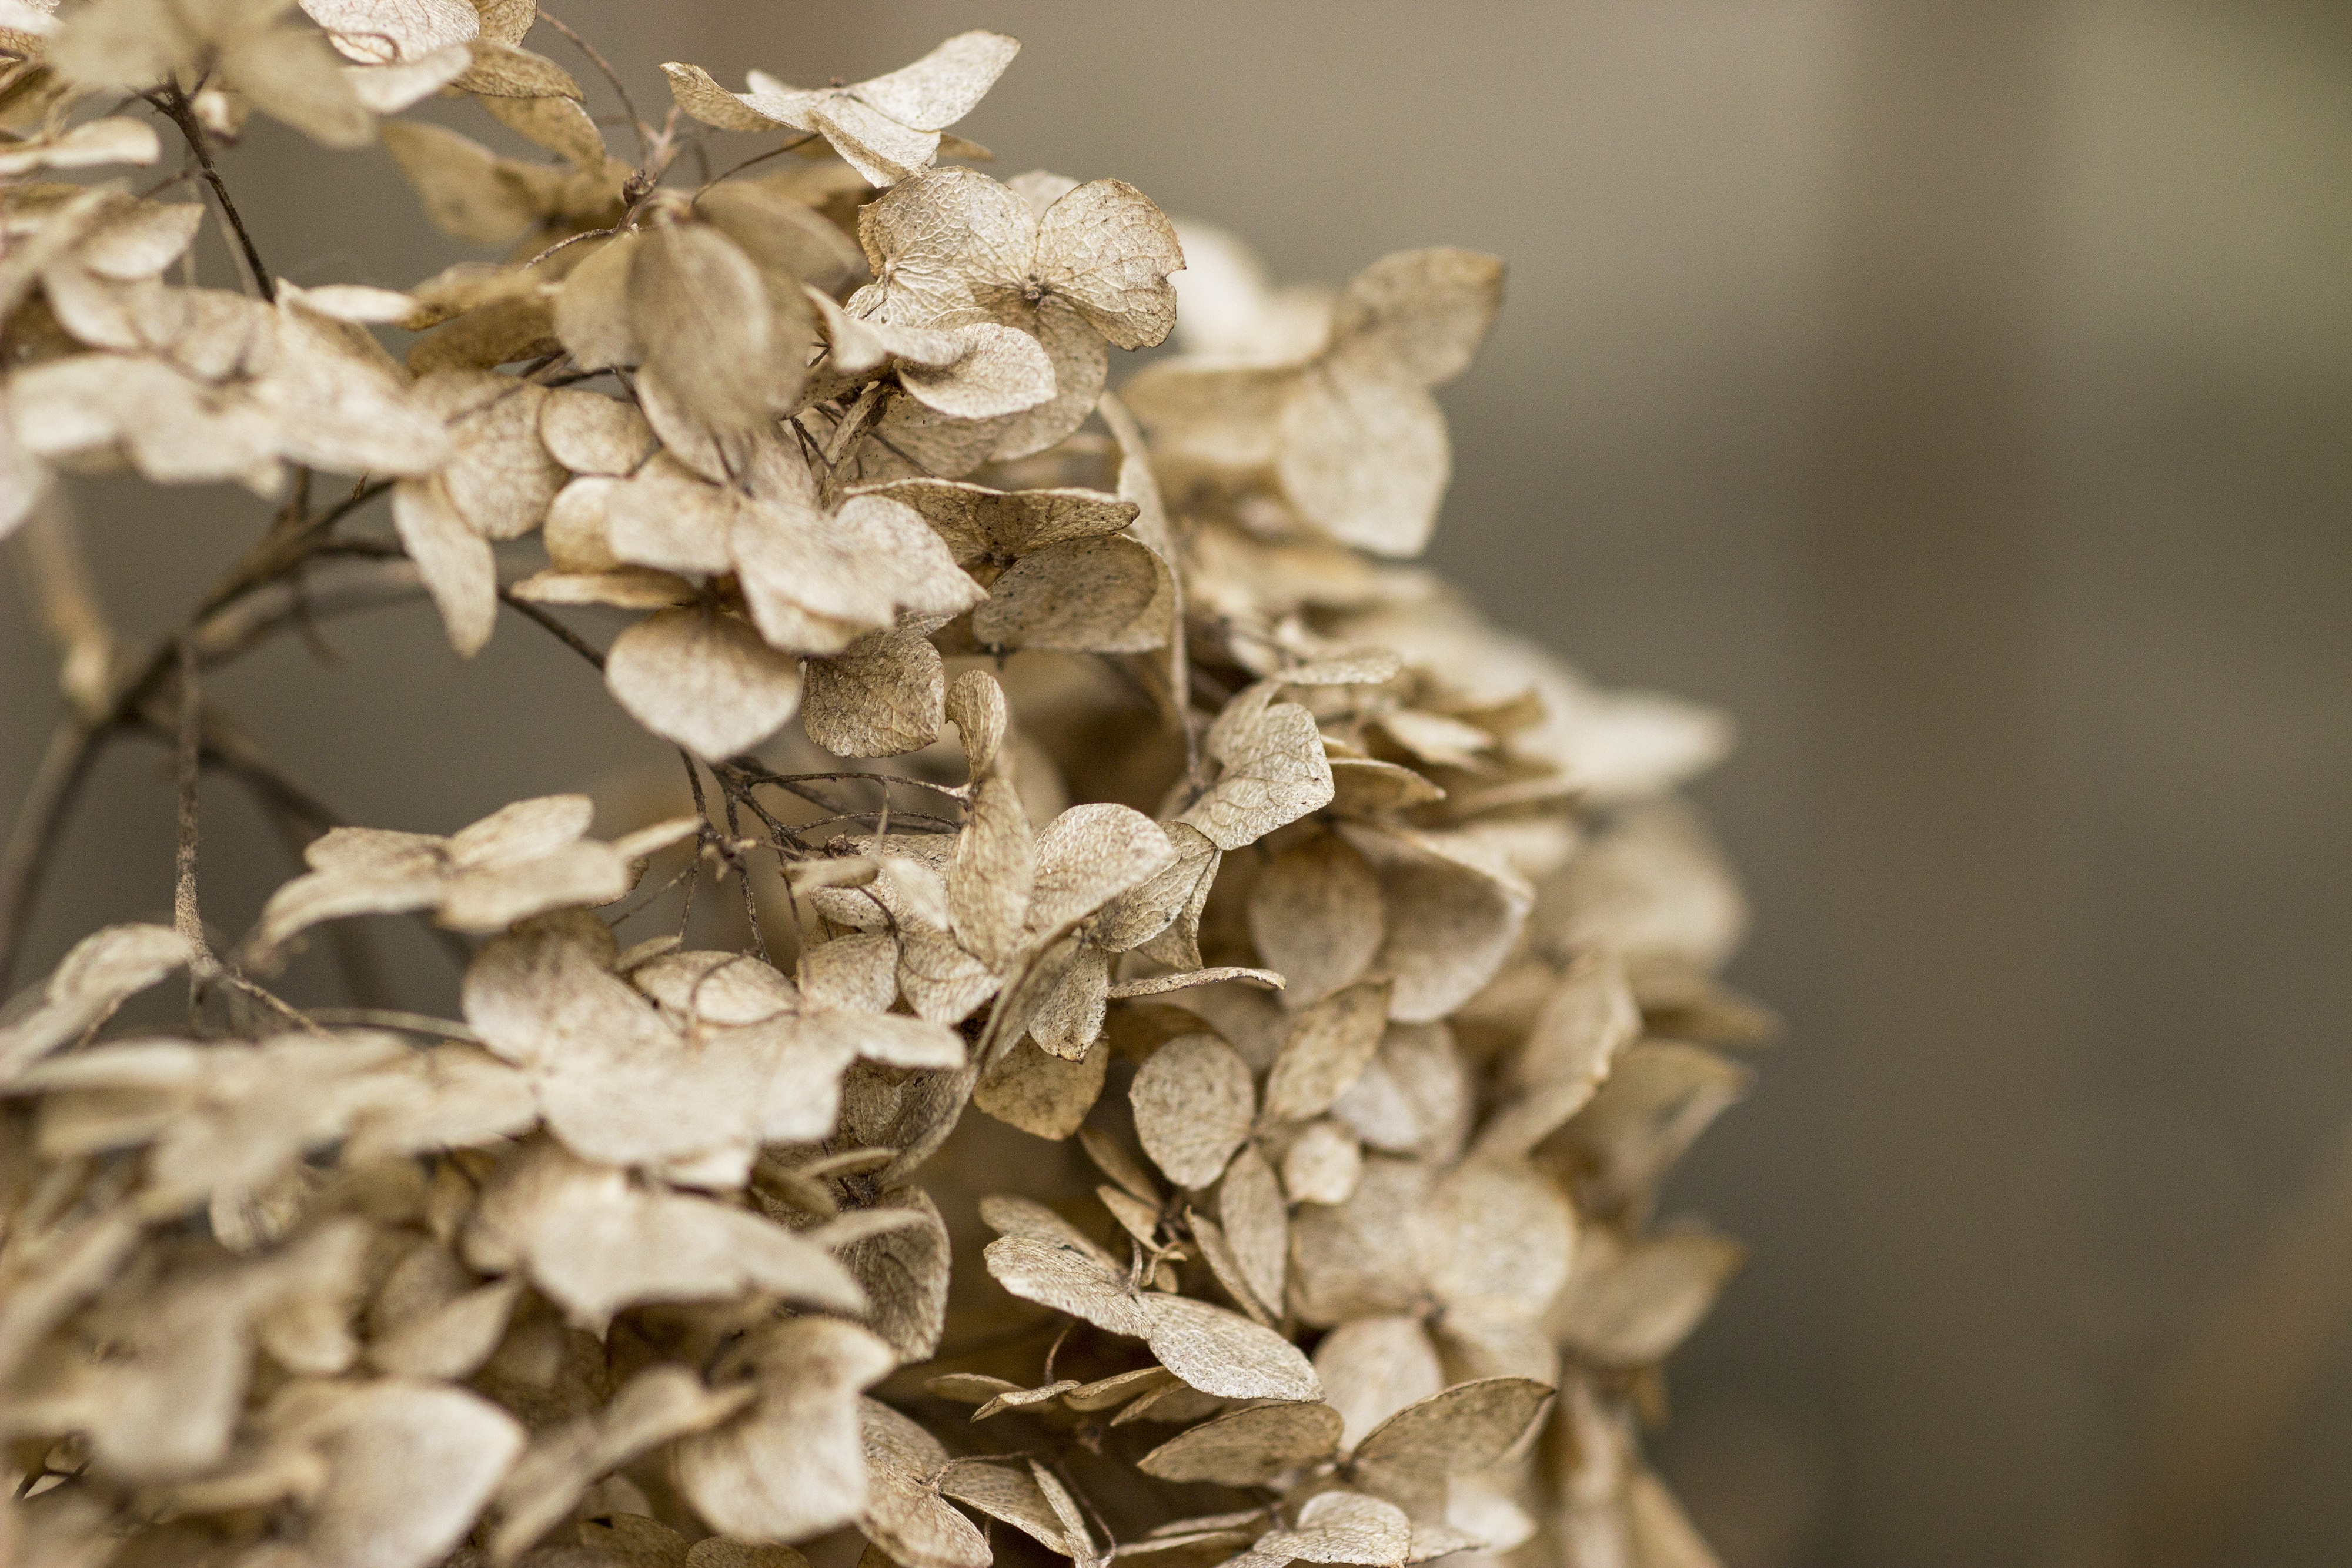
tree, nature, branch, blossom, plant, white, leaf, flower, petal, frost, bouquet, decoration, spring, produce, natural, autumn, botany, colorful, yellow, flora, season, twig, close up, spring flower, macro photography, land plant